Saints Peter and Paul Church, Brzeg

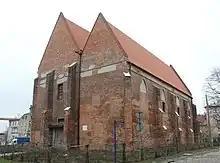
Western side view

Saints Peter and Paul Church in Brzeg, Poland, is a historic Gothic Franciscan basilica built in the thirteenth century.